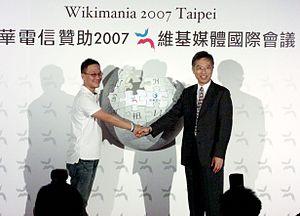
Wikimania est une conférence internationale rassemblant chaque année des personnes intéressées par les projets hébergés par la fondation Wikimedia et le mouvement Wikimédia en général.